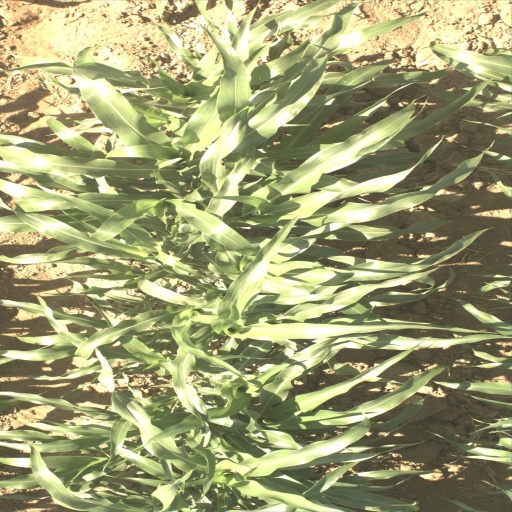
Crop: sorghum